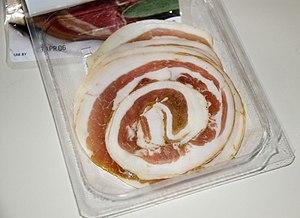
La pancetta IPA [pan'ʧet:a] est une transformation alimentaire de la charcuterie italienne, à base de poitrine de porc salée, poivrée et séchée pendant environ trois mois.